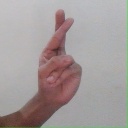
अक्षर: र